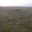
Label: plain